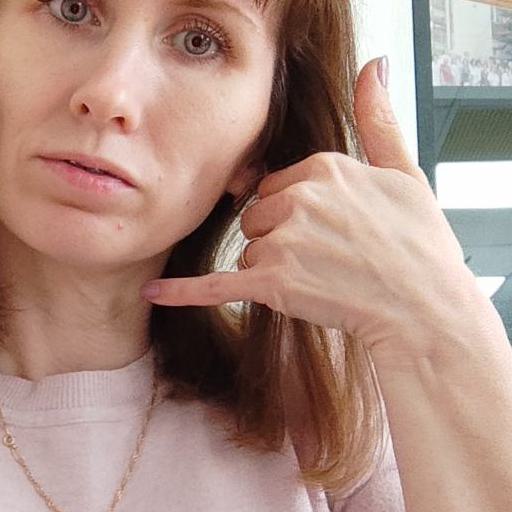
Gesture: call